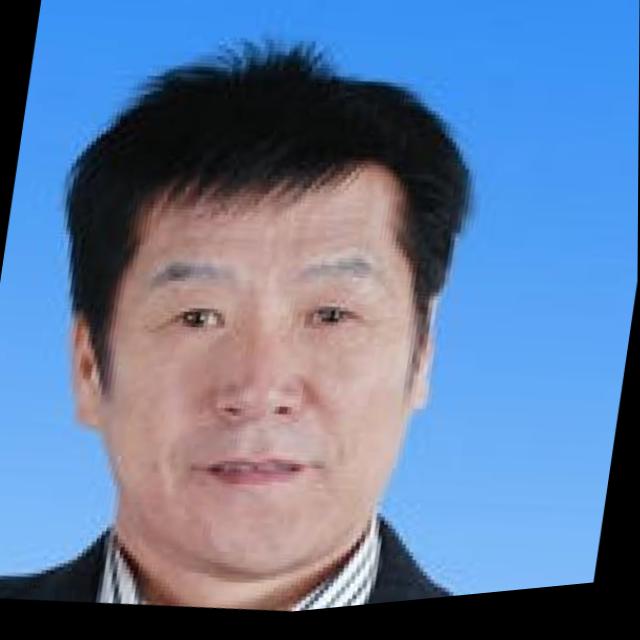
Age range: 45-64